17th Lancers

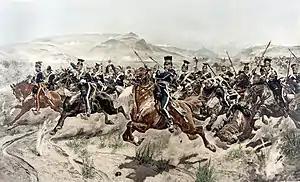
'Charge of the Light Brigade', Painting by Richard Caton Woodville (1825–1855)

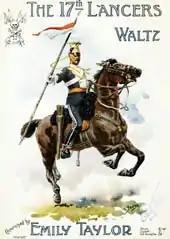
17th Lancers Waltz, 1905 music sheet cover to celebrate the cavalry regiment

Led by Lt Col Samuel Birch, the regiment was sent to North America in 1775, arriving in Boston, then besieged by American rebels in the American Revolutionary War. It fought in the Battle of Bunker Hill, a costly British victory, in June 1775. The regiment was withdrawn to Halifax. It fought at the Battle of Long Island in August 1776 at the Battle of White Plains in October 1776 and at the Battle of Fort Washington in November 1776. It was in action again at the Battle of Forts Clinton and Montgomery in October 1777, the Battle of Crooked Billet in May 1778 and the Battle of Barren Hill later that month.